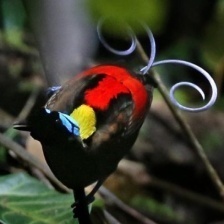
Species: WILSONS BIRD OF PARADISE
Scientific name: CICINNURUS RESPUBLICA